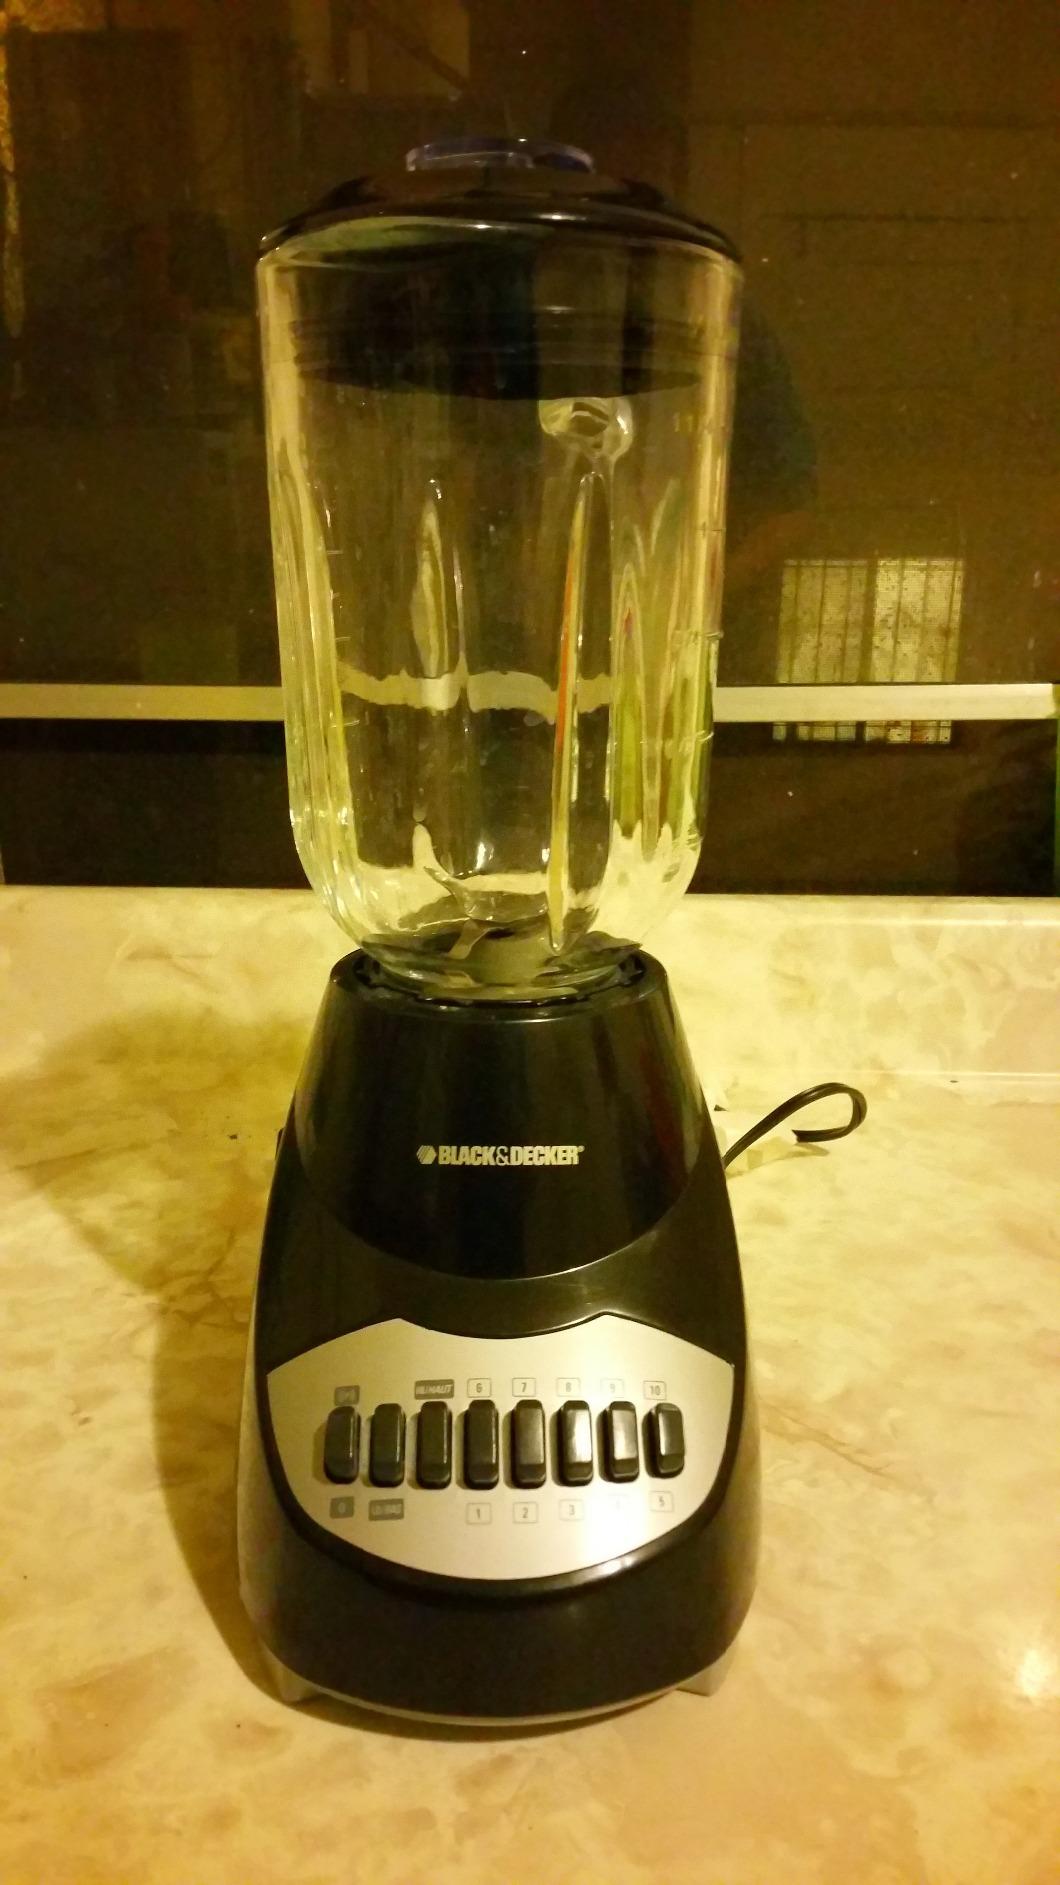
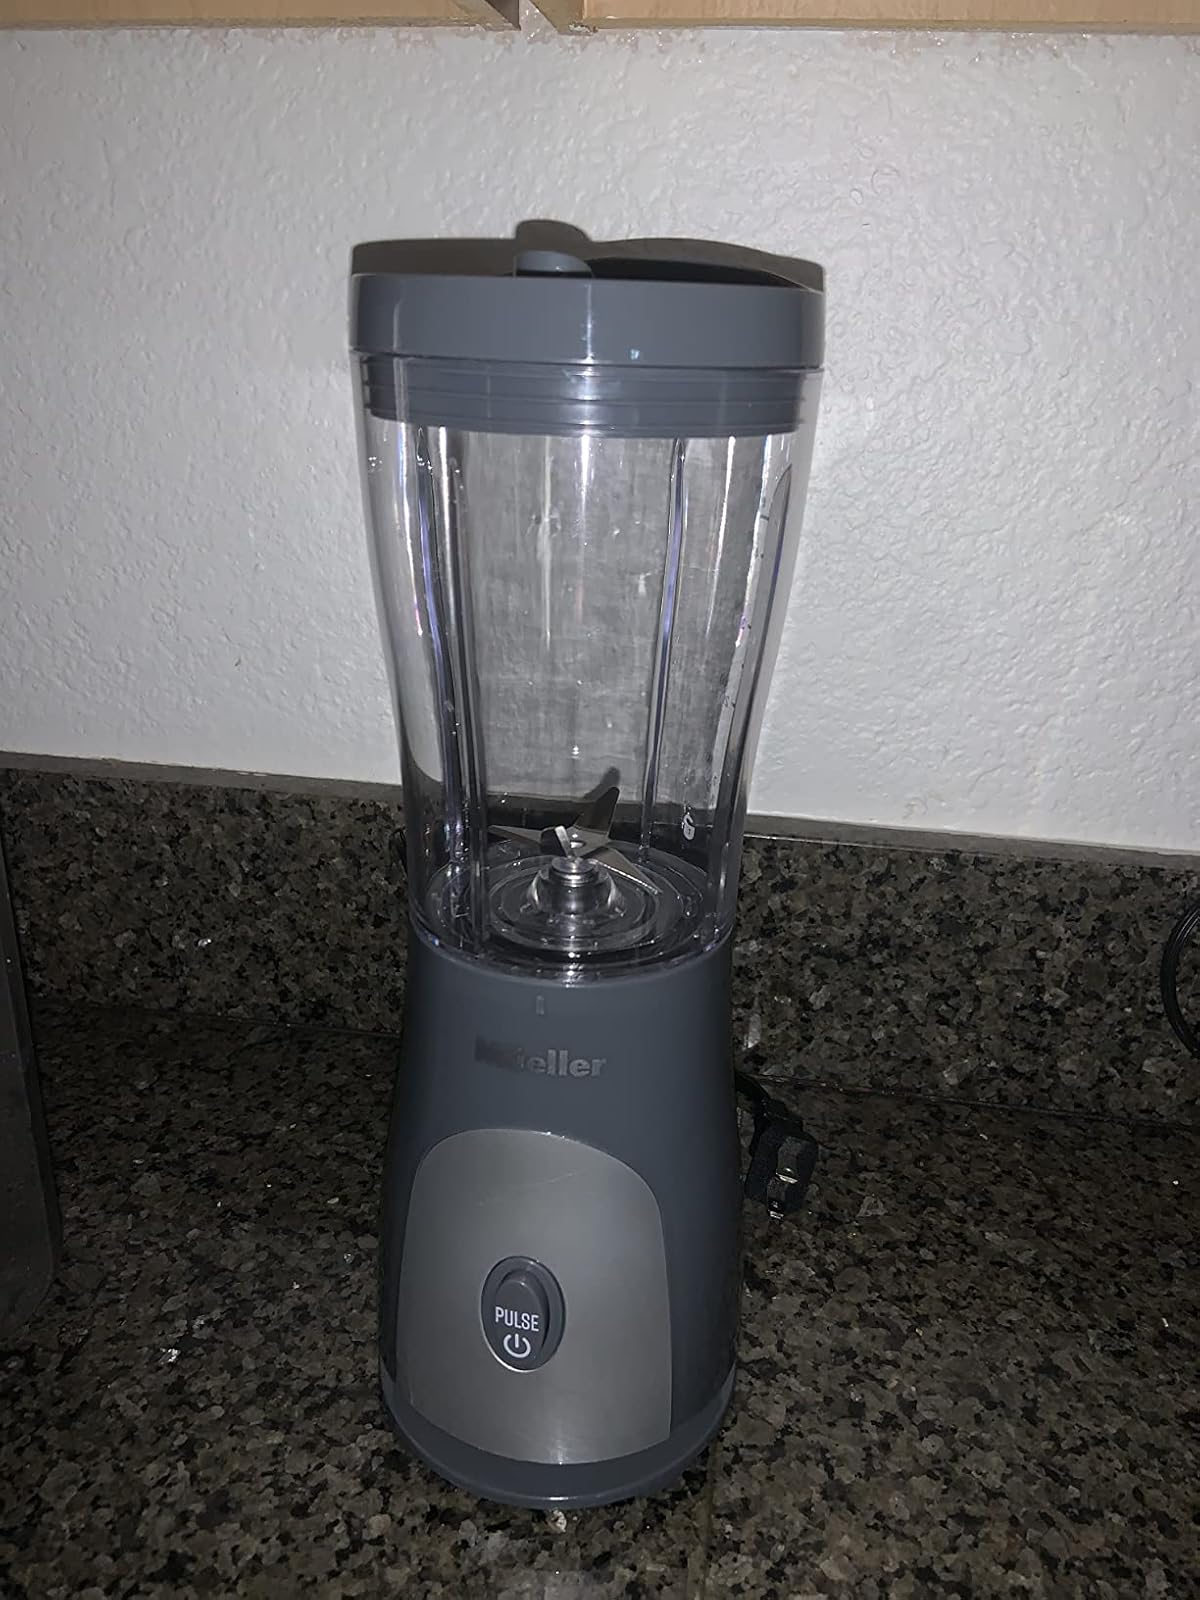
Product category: items_blender
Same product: no